Angel Street, London

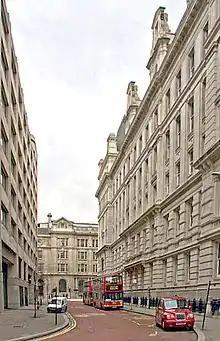
Angel Street looking west

Angel Street, formerly known as Angel Alley, Angel Court, and Angell Street, is a street in the City of London that runs between King Edward Street in the west and St Martin's Le Grand in the east. Although dating back to at least 1542, no original buildings now remain due to the effects of the Great Fire of London, the London Blitz, and redevelopment.